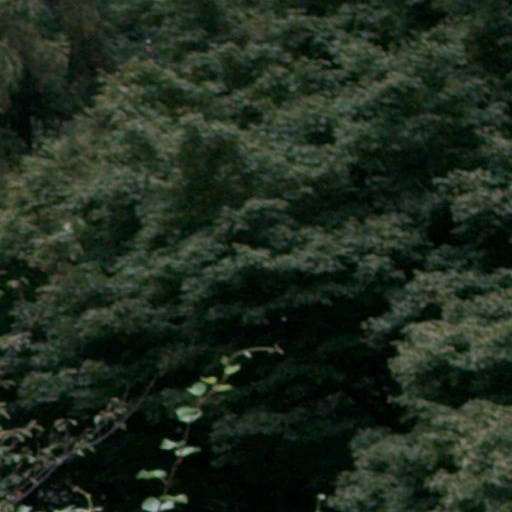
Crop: cassava